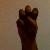
The image shows a hand gesture representing the letter 'E' in Indian Sign Language.